Hamasaka Station

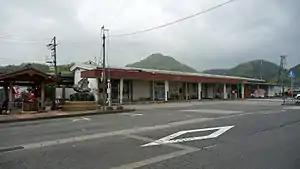
Hamasaka Station, May 2011

is a passenger railway station located in the town of Shin'onsen, Mikata District, Hyōgo, Japan, operated by West Japan Railway Company (JR West).